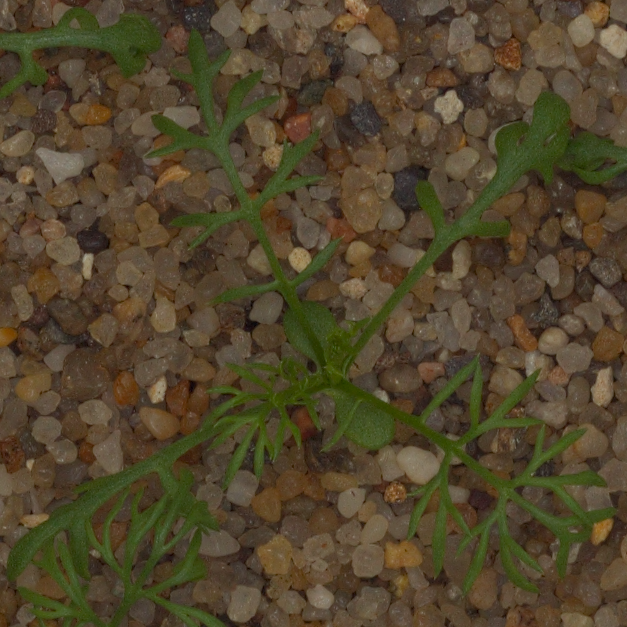
Label: scentless_mayweed